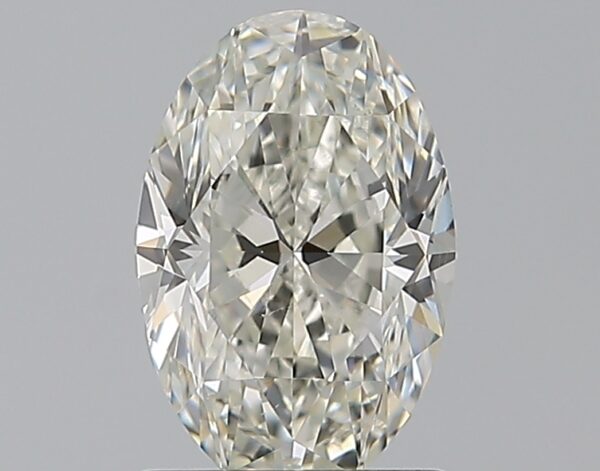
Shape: oval
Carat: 1.2
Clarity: VS2
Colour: I
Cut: GD
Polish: EX
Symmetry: VG
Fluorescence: N
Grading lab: GIA
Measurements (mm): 8.39 x 5.54 x 3.79